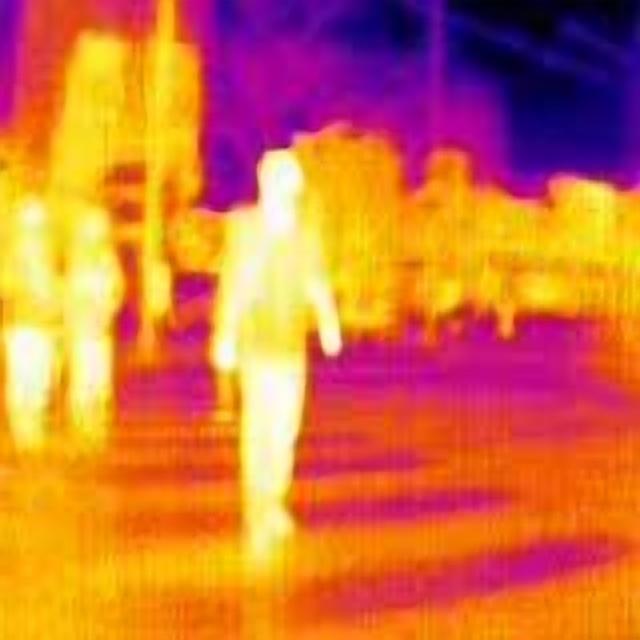
Detected objects:
label: person
label: person
label: person